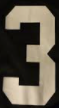
Number: 3